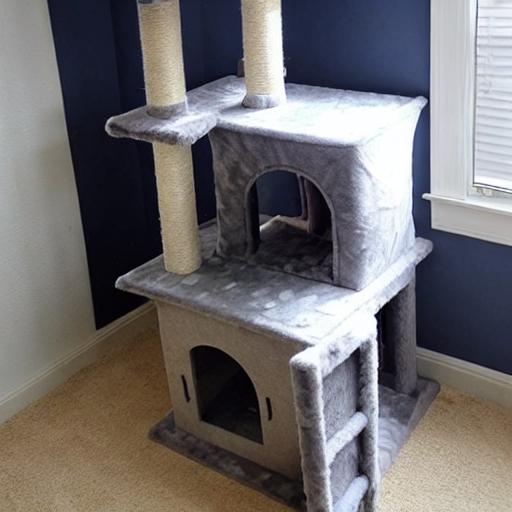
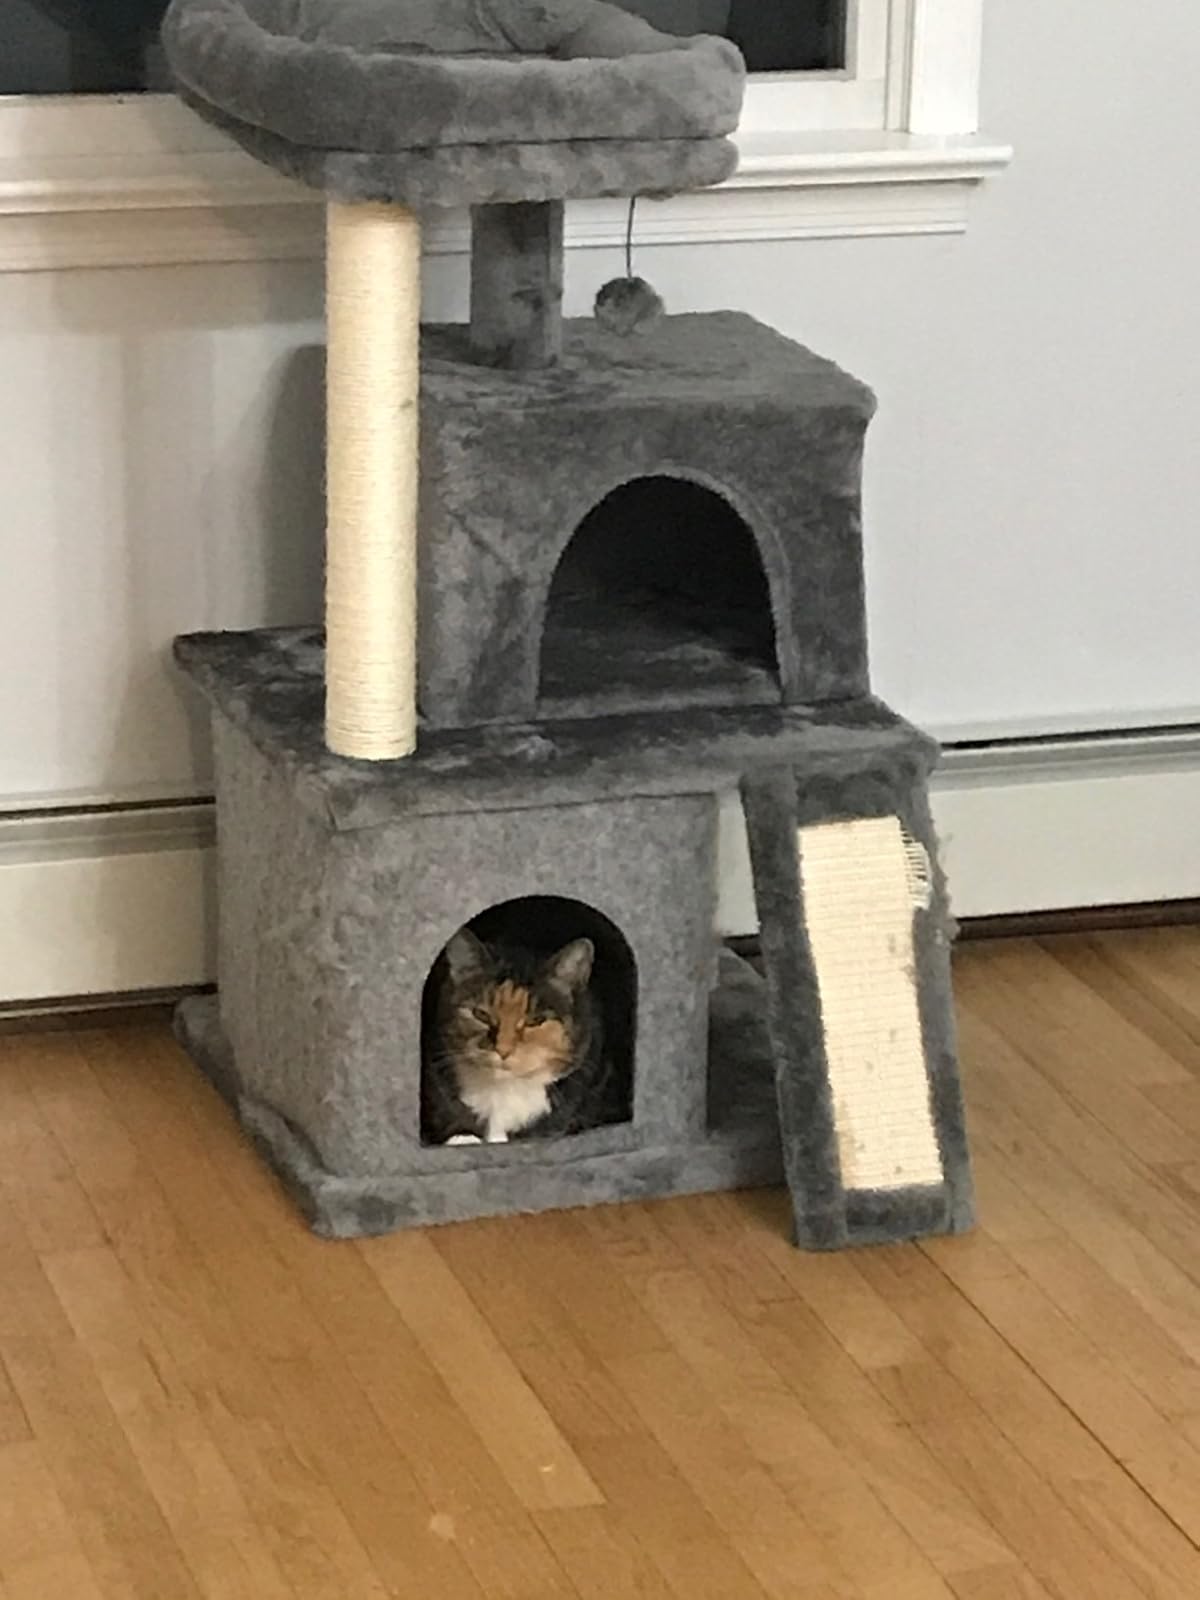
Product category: items_cat tree
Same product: no